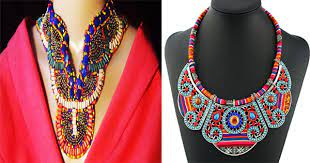
Waaw lii de ay kii la. Ab nataal la mais am na lu xonqu, am na couleur bu baxa.